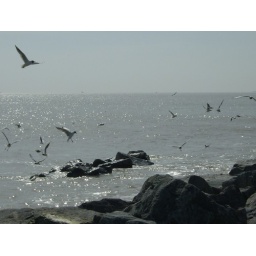
They were hanging around everyone eating their fish &amp;amp; chips!